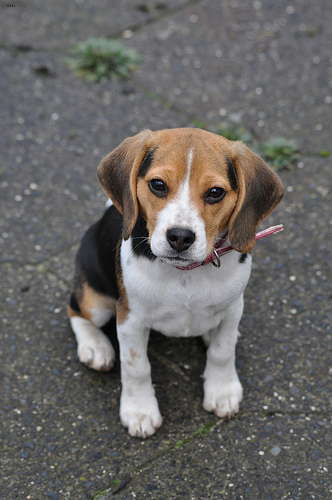
Breed: beagle